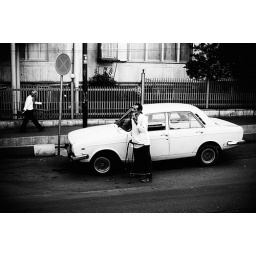
A man with a walking aide stops to ponder while standing beside a car in a Tehran street